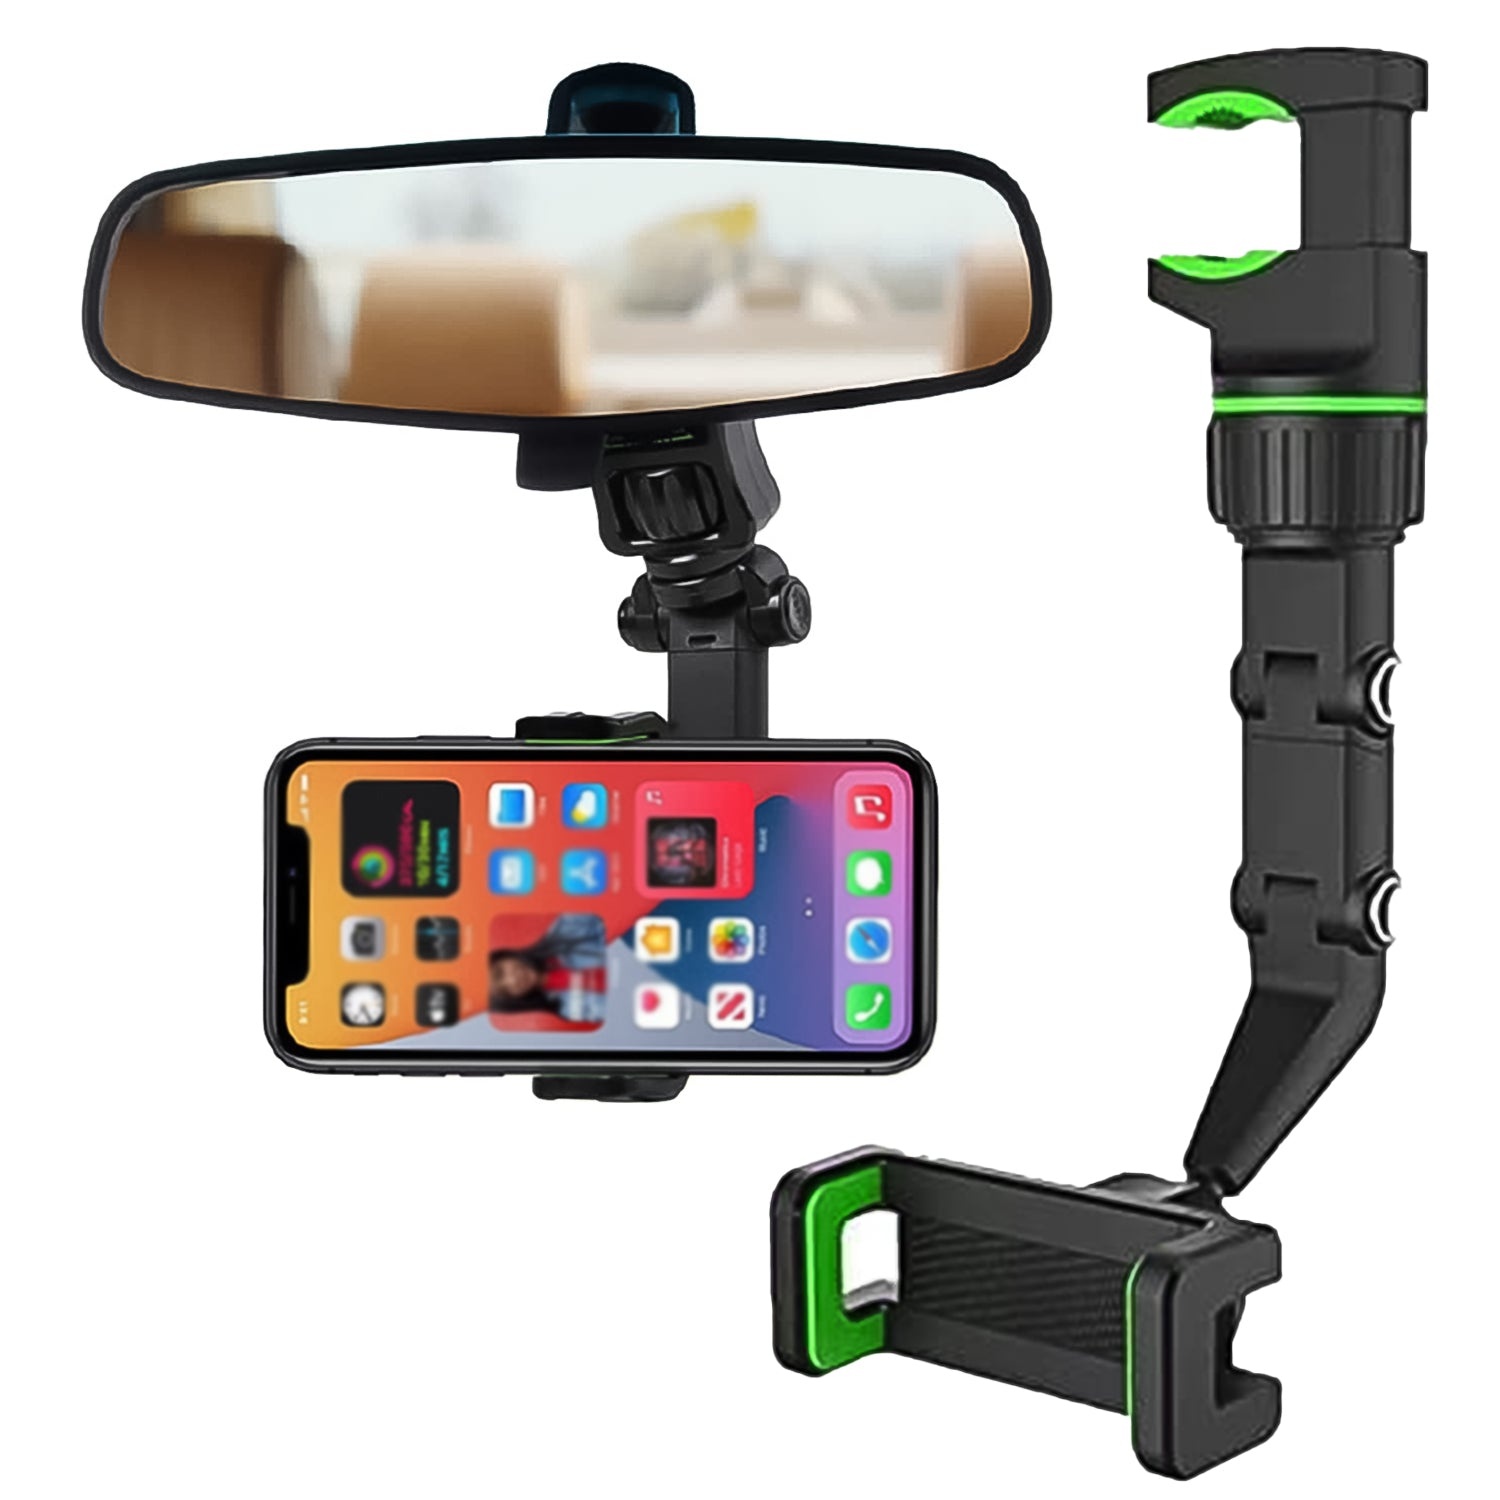
Multifunctional Car Rear View 360° Rotatable Mobile Holder
Multifunctional Car Rear View 360° Rotatable Holder, Car Mounted Hanging Clip Holder for All Mobile Phones & GPS Holder (1 Pc) Description :- 360° Rearview Mirror Phone Holder Adjustable Angle, Car phone holder can rotate 360° to meet the needs of different sight lines. The opening of the support is adjustable. The size and tightness of the opening can be adjusted according to your own needs by turning the rotating button under the opening. You Can also be installed in car seats, kitchens, bedrooms, which is convenient for you to study, work, and pass boring time. Adjustable Angle, Car phone holder can rotate 360° to meet the needs of different sight lines; Meanwhile, it also supports horizontal and vertical screen switching, High-quality material-Made of high-quality ABS material, wear-resistant, not easy to break, can be used for a long time, durable, stable, and firm. Dimension :- Volu. Weight (Gm) :- 122 Product Weight (Gm) :- 105 Ship Weight (Gm) :- 122 Length (Cm) :- 14 Breadth (Cm) :- 10 Height (Cm) :- 4
Brand: Shipto International
Category: Vehicles & Parts > Vehicle Parts & Accessories > Motor Vehicle Electronics > Motor Vehicle Video Monitor Mounts > Rearview Mirror Mounts